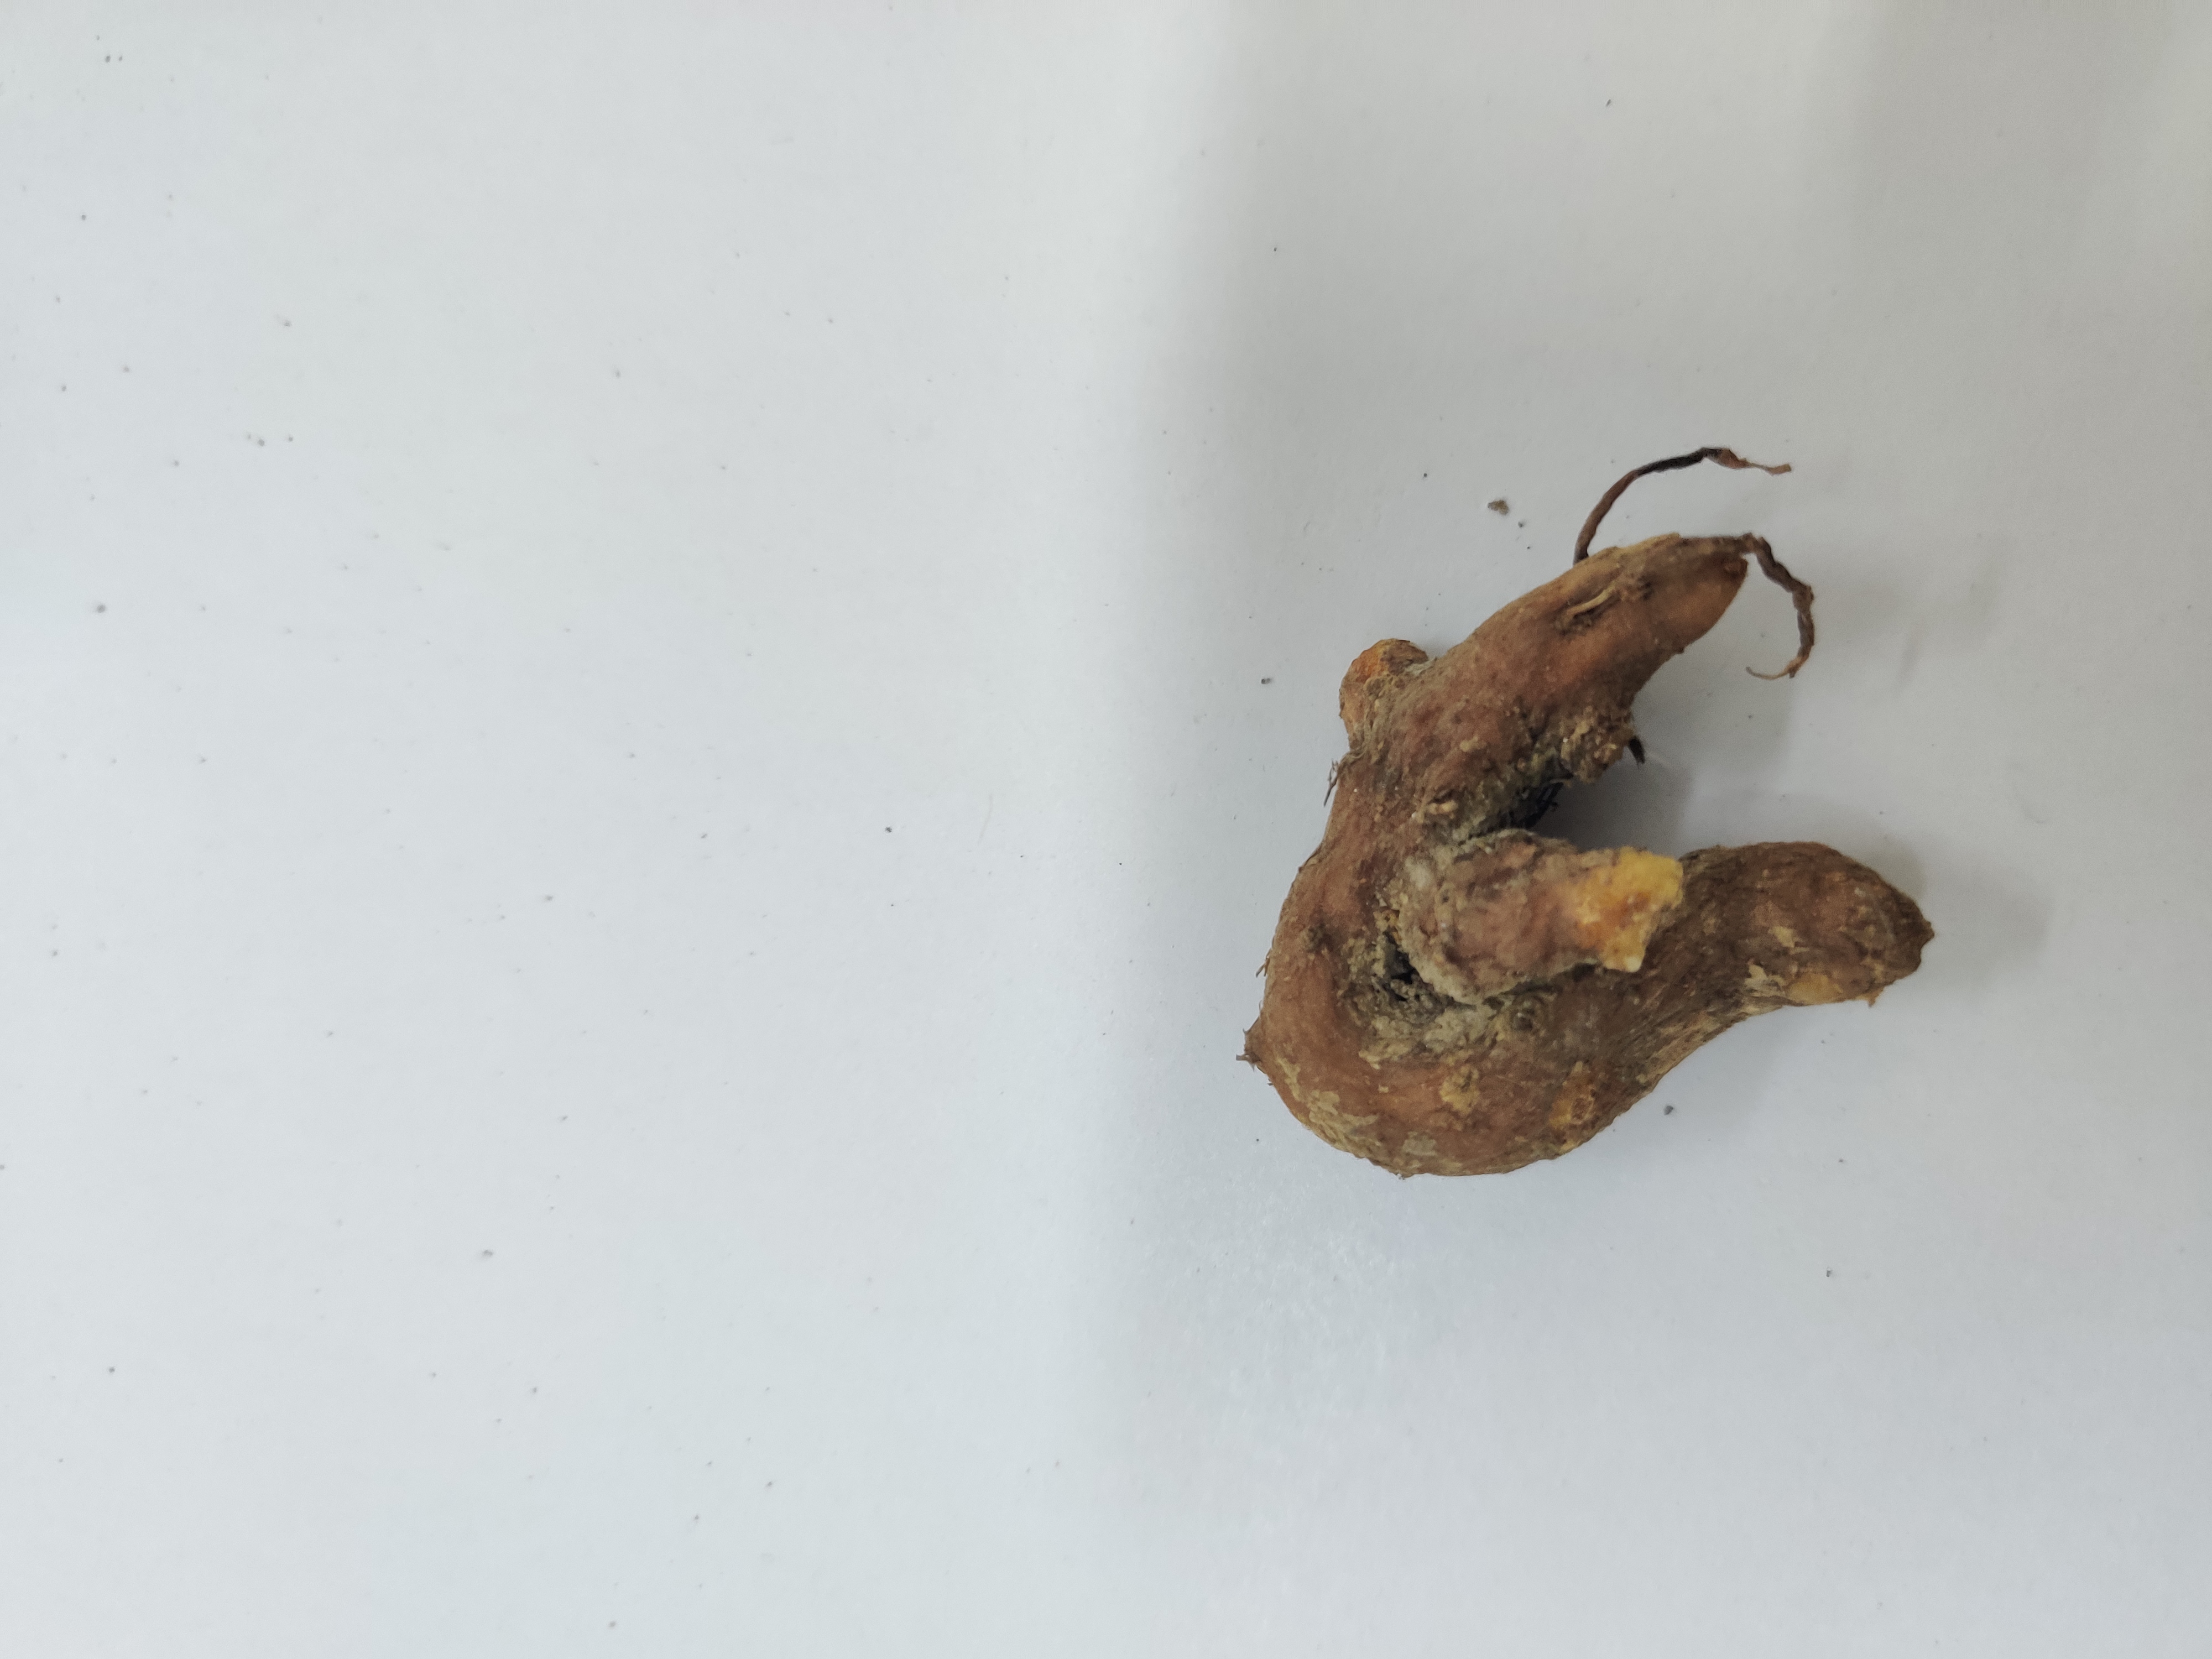
Crop: Turmeric
Condition: Severely Damaged